Talmei Eliyahu

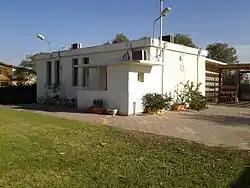
Village synagogue

Talmei Eliyahu is a moshav in southern Israel. Located in the Hevel Eshkol area of the north-western Negev desert, it falls under the jurisdiction of Eshkol Regional Council. In it had a population of .